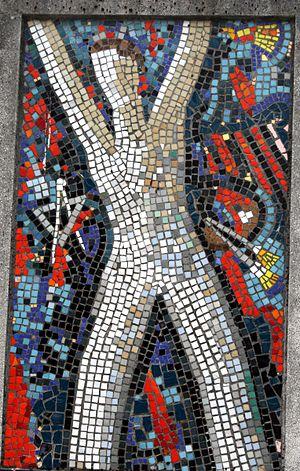
Edo Murtić est un peintre croate, graveur, peintre de décorations murales, abstrait lyrique.